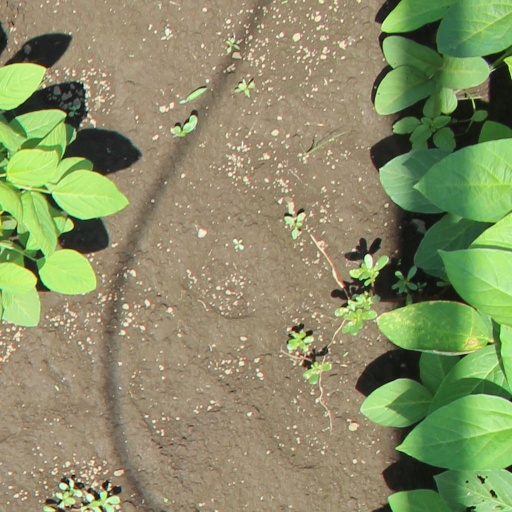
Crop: soybean